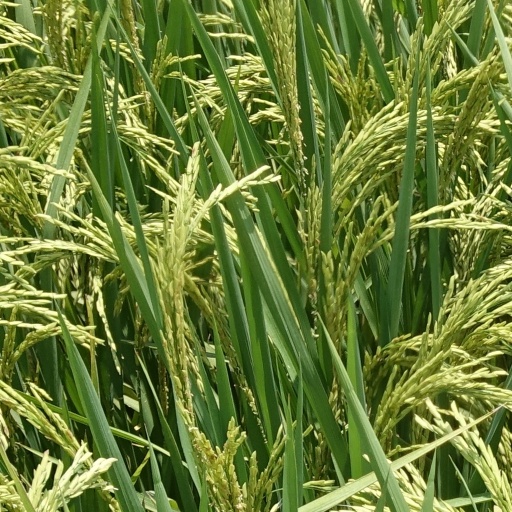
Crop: rice